Artists' Blood

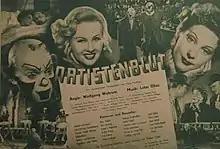

Artists' Blood is a 1949 West German comedy film directed by Wolfgang Wehrum and starring Hans Richter, Dorit Kreysler and Fritz Odemar. It was shot at the Wandsbek Studios in Hamburg and on location in mountain resort town of Garmisch-Partenkirchen. The film's sets were designed by the art directors Kurt Herlth and Carl Ludwig Kirmse.